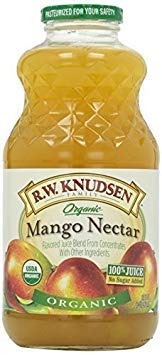
Item Name: Knudsen Juice Mango Nectar Org
Value: 192.0
Unit: Fl Oz

Price: 18.595